Lake Malawi

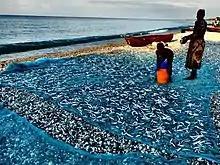
Lake Malawi sardines ("Engraulicypris sardella") spread out to dry on the shore of the lake

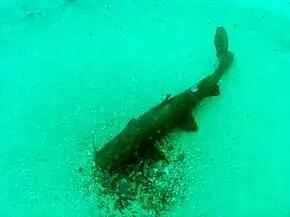
The kampango ("Bagrus meridionalis"), one of the largest catfish, reaching up to in length

Wildlife found in and around Lake Malawi or Nyasa includes Nile crocodiles, hippopotamus, monkeys, and a significant population of African fish eagles that feed off fish from the lake.